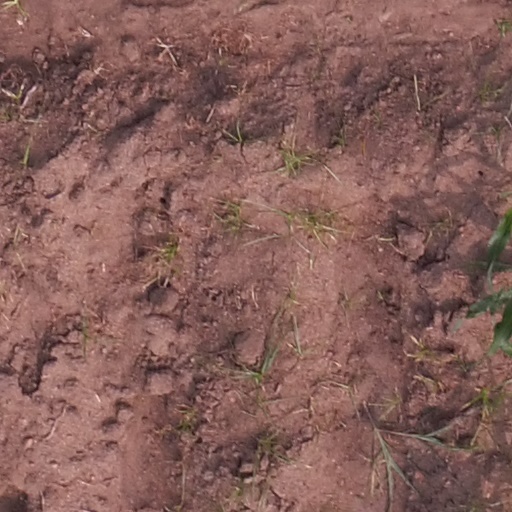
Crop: maize; corn